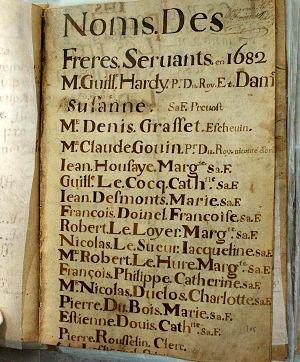
Page extraite du matrologue de la confrérie de charité de Sainte-Croix à Bernay."